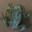
Label: frog